2019 6 Hours of Fuji

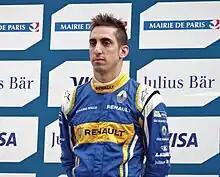
Sébastien Buemi (pictured here in 2014), brought the #8 Toyota TS050 Hybrid across the line, winning the race with Brendon Hartley and Kazuki Nakajima

The first hour of the race saw Toyota Gazoo Racing lead the race with a 1–2, after being split by Rebellion Racing's Bruno Senna early on. Senna had initially led Kamui Kobayashi in the #7 Toyota for the first 20 minutes, after an opportunistic lunge into Turn 3, successfully holding Kobayashi behind, in the Silverstone-winning Toyota, which had been slapped with a 1.4-second success handicap. The battle between the #1 Rebellion and the #7 Toyota saw Kobayashi repeatedly accelerate past Senna heading onto the long main straight at Fuji Speedway, only for the Rebellion to draft past the Toyota with its higher top-end speed, towards the end of the straight. The battle cost both drivers time against the sister #8 Toyota of Sébastien Buemi, who built up a clear advantage in the opening stint, ending hour 1 23 seconds ahead of Kobayashi. The #5 Team LNT Ginetta trailed the duelling pair by 20 seconds, with Egor Orudzhev having made a good start, briefly moving up to second with a sweeping move around Senna and Kobayashi into Turn 1, but eventually lost ground in the following corners to the pair. In LMP2, Giedo van der Garde made a swift charge to put the Racing Team Nederland Oreca 07 Gibson into the class lead, from 7th of the 8 LMP2s on the starting grid, eventually holding a commanding 23 second lead over the 2nd placed High Class Racing car. GTE-Pro saw three changes of the lead in the 1st hour, with pole-sitter Gianmaria Bruni being overtaken by Alessandro Pier Guidi in the #51 Ferrari on lap one, only for Bruni to return to the place once more, diving underneath the Italian into Turn 1 half an hour in, with Marco Sorensen putting the No. 95 Aston Martin Vantage GTE out front later on. Before the first round of pit stops took place, Sorensen led Bruni by less than a second, while Maxime Martin was third in the sister Aston Martin, ahead of Bruni's teammate Kevin Estre and the two AF Corse Ferrari 488 GTE Evos. Salih Yoluc, and the TF Sport Team dominated the opening hour in GTE-Am, with the #90 TF Sport Aston Martin driver working his way into a near half-minute lead. The class triggered a safety car on the first lap, when Satoshi Hoshino careered into the side of the No. 98 Aston Martin Vantage driven by Paul Dalla Lana, at the chicane.